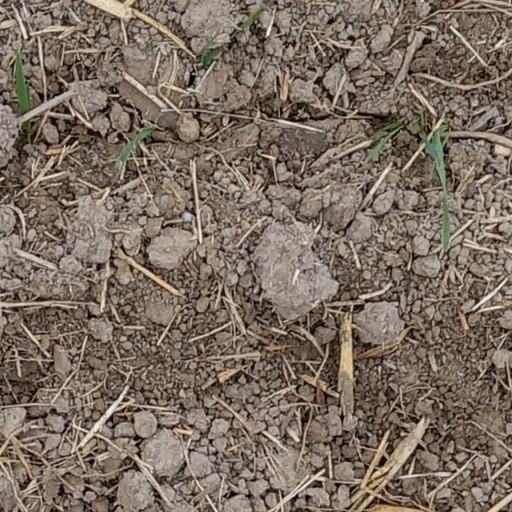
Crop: wheat